Jacques Dyel du Parquet

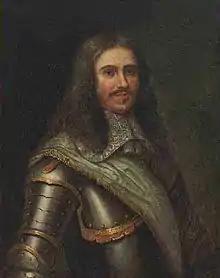

Jacques Dyel du Parquet (1606 – 3 January 1658) was a French soldier who was one of the first governors of Martinique.